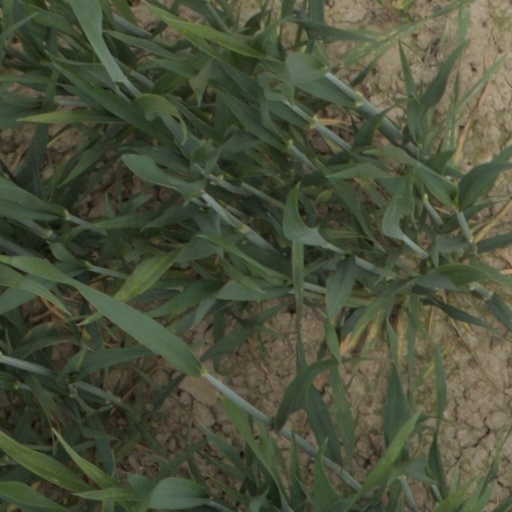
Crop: wheat